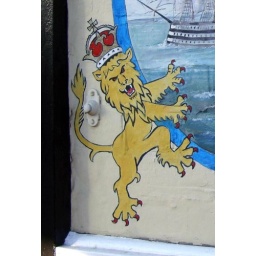
A British lion red in tooth and claw